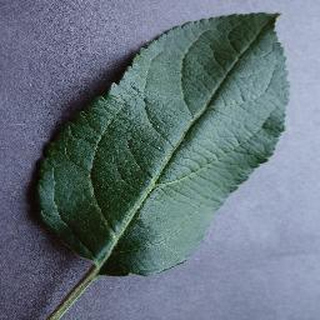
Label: healthy_apple